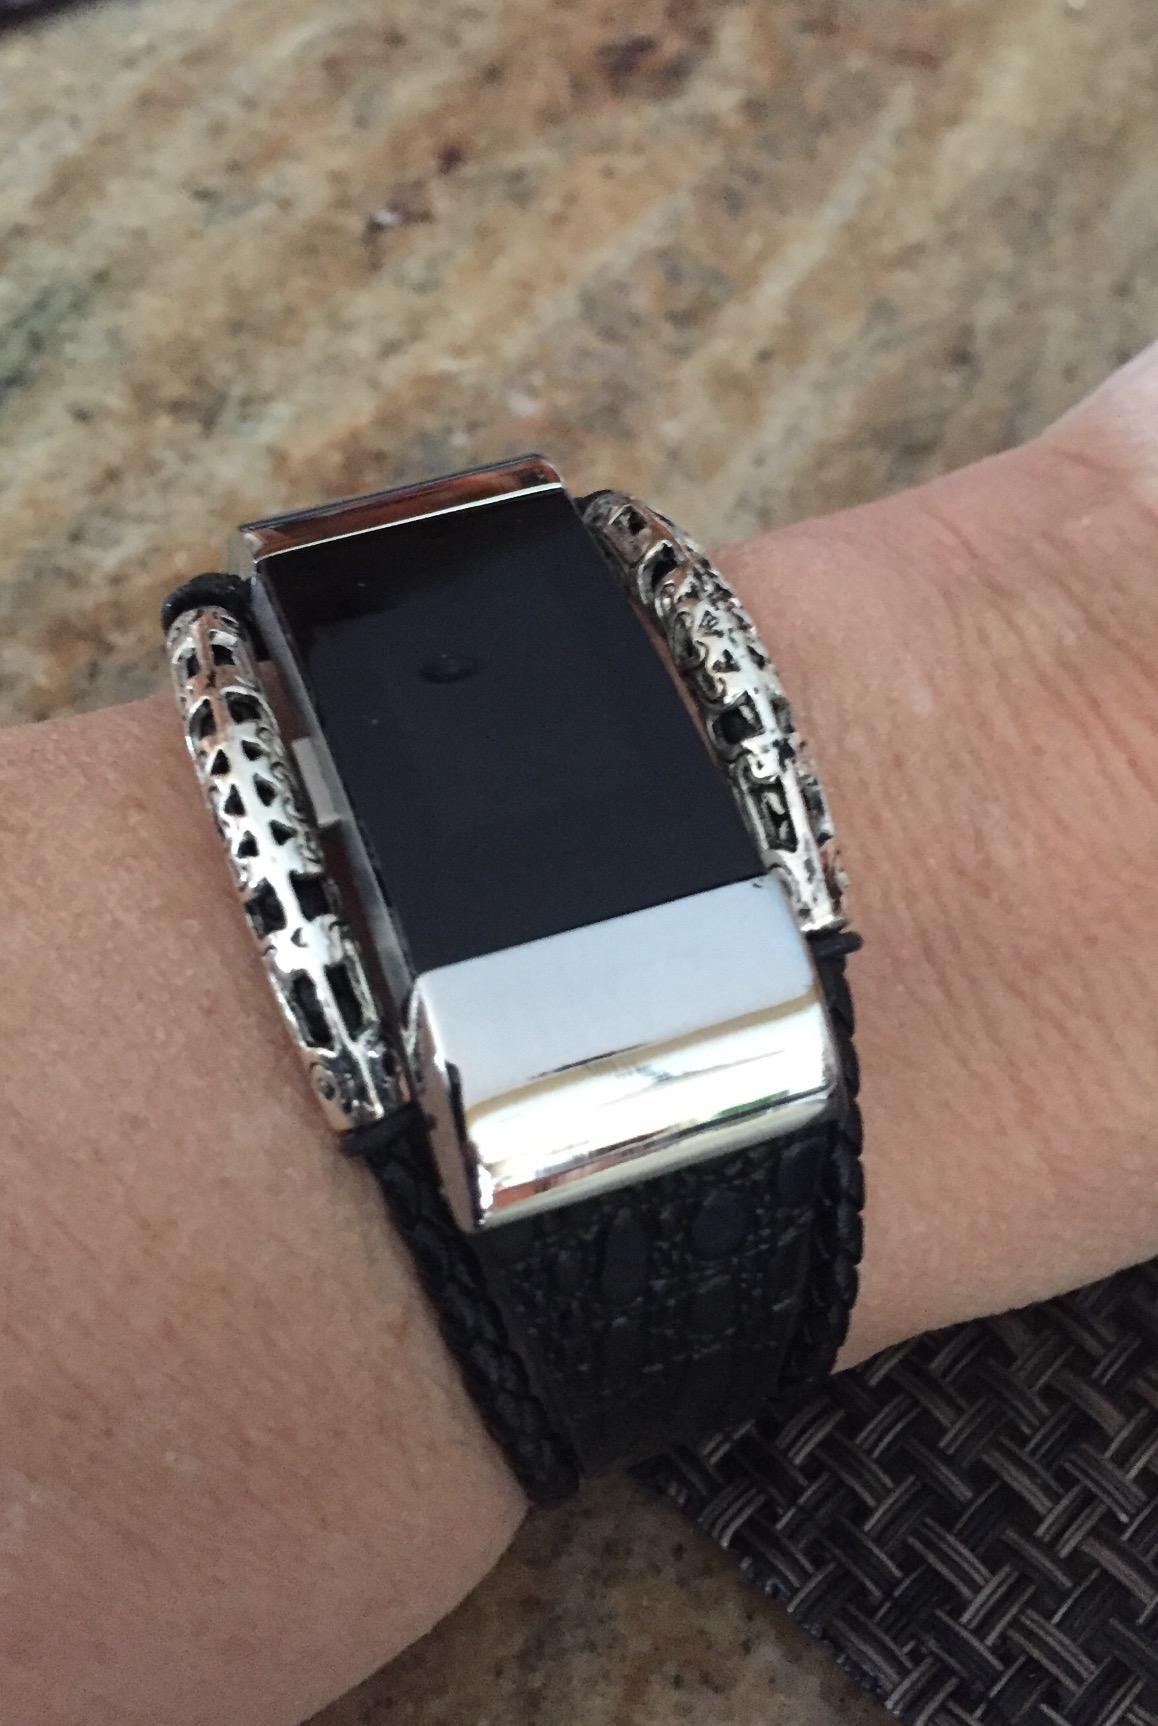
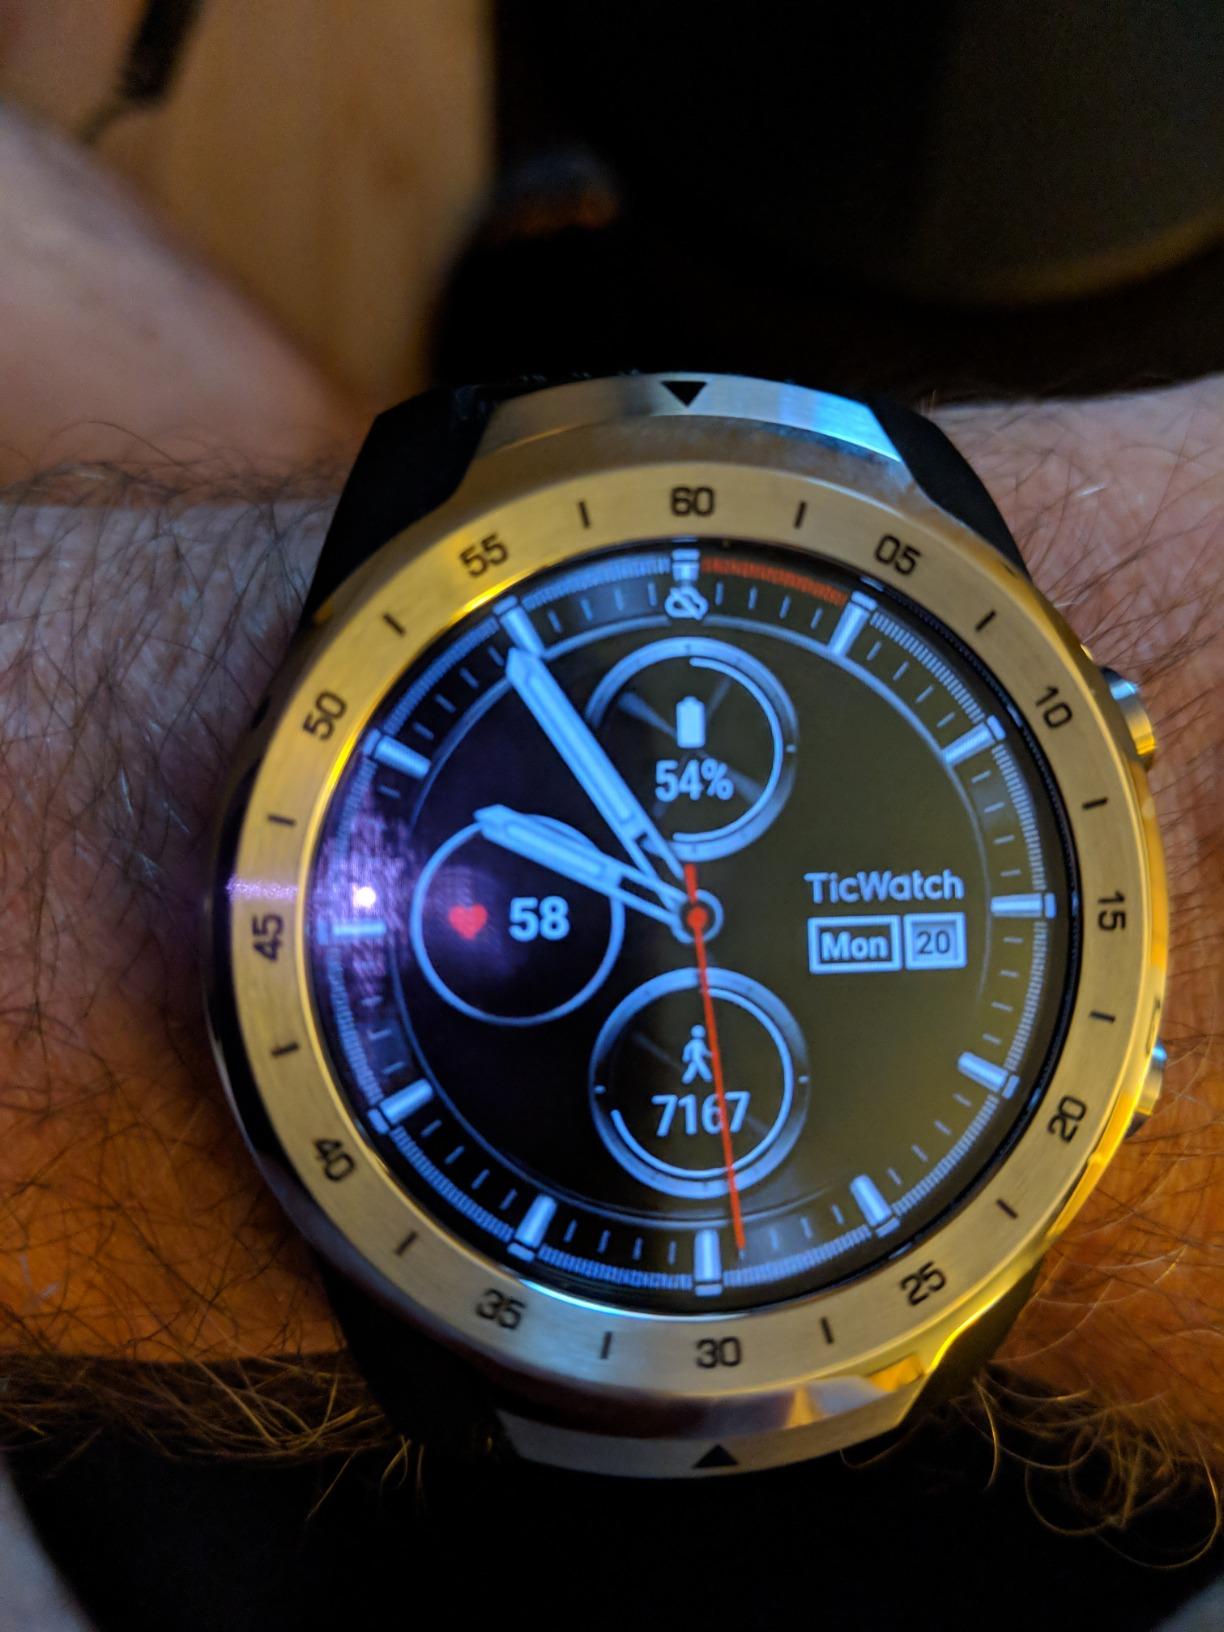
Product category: smartwatch
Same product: no